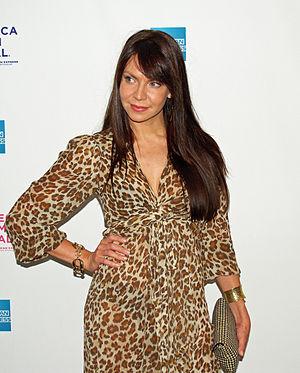
Star Trek: Deep Space Nine est une série télévisée de science-fiction américaine en 176 épisodes de 45 minutes, créée par Rick Berman et Michael Piller et diffusée entre le 3 janvier 1993 et le 2 juin 1999 en syndication. C'est la troisième série de l'univers de Star Trek.
Cyia Batten, née le 26 janvier 1972 à Locust Valley, Grand New York, est une actrice américaine.